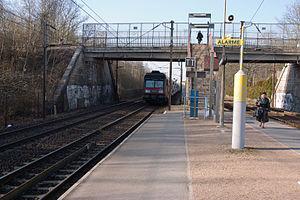
La gare de La Borne Blanche est une gare ferroviaire française de la ligne de Paris-Nord à Lille, située sur le territoire de la commune d'Orry-la-Ville, dans le département de l'Oise en région Hauts-de-France. Elle est à 850 m du centre de la localité, en limite du site classé de la forêt de Chantilly.